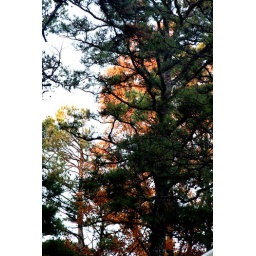
Early in the morning I got some shots of trees that were lit by the sun, behind the pine trees.